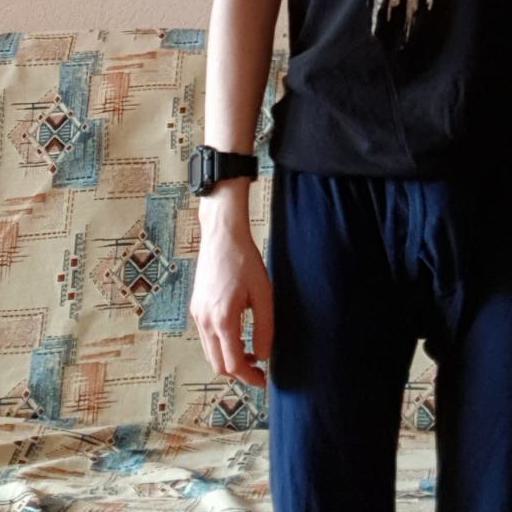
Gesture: no_gesture